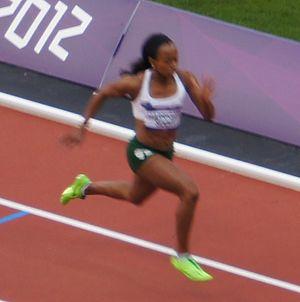
Tahesia Harrigan est une athlète des îles Vierges britanniques, spécialiste du sprint.